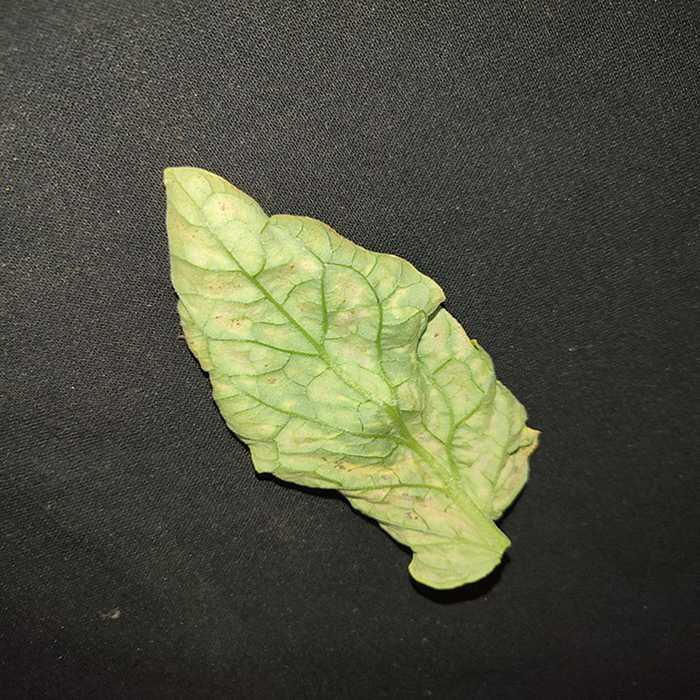
Plant: Tomato
Label: Tomato spotted wilt